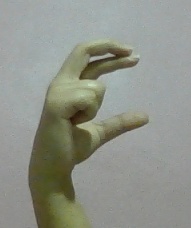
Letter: thal